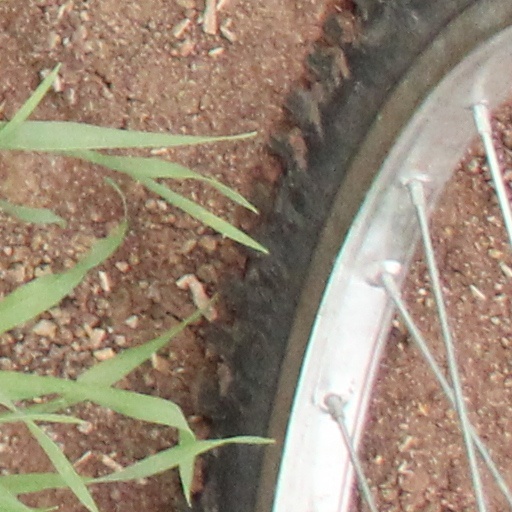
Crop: wheat